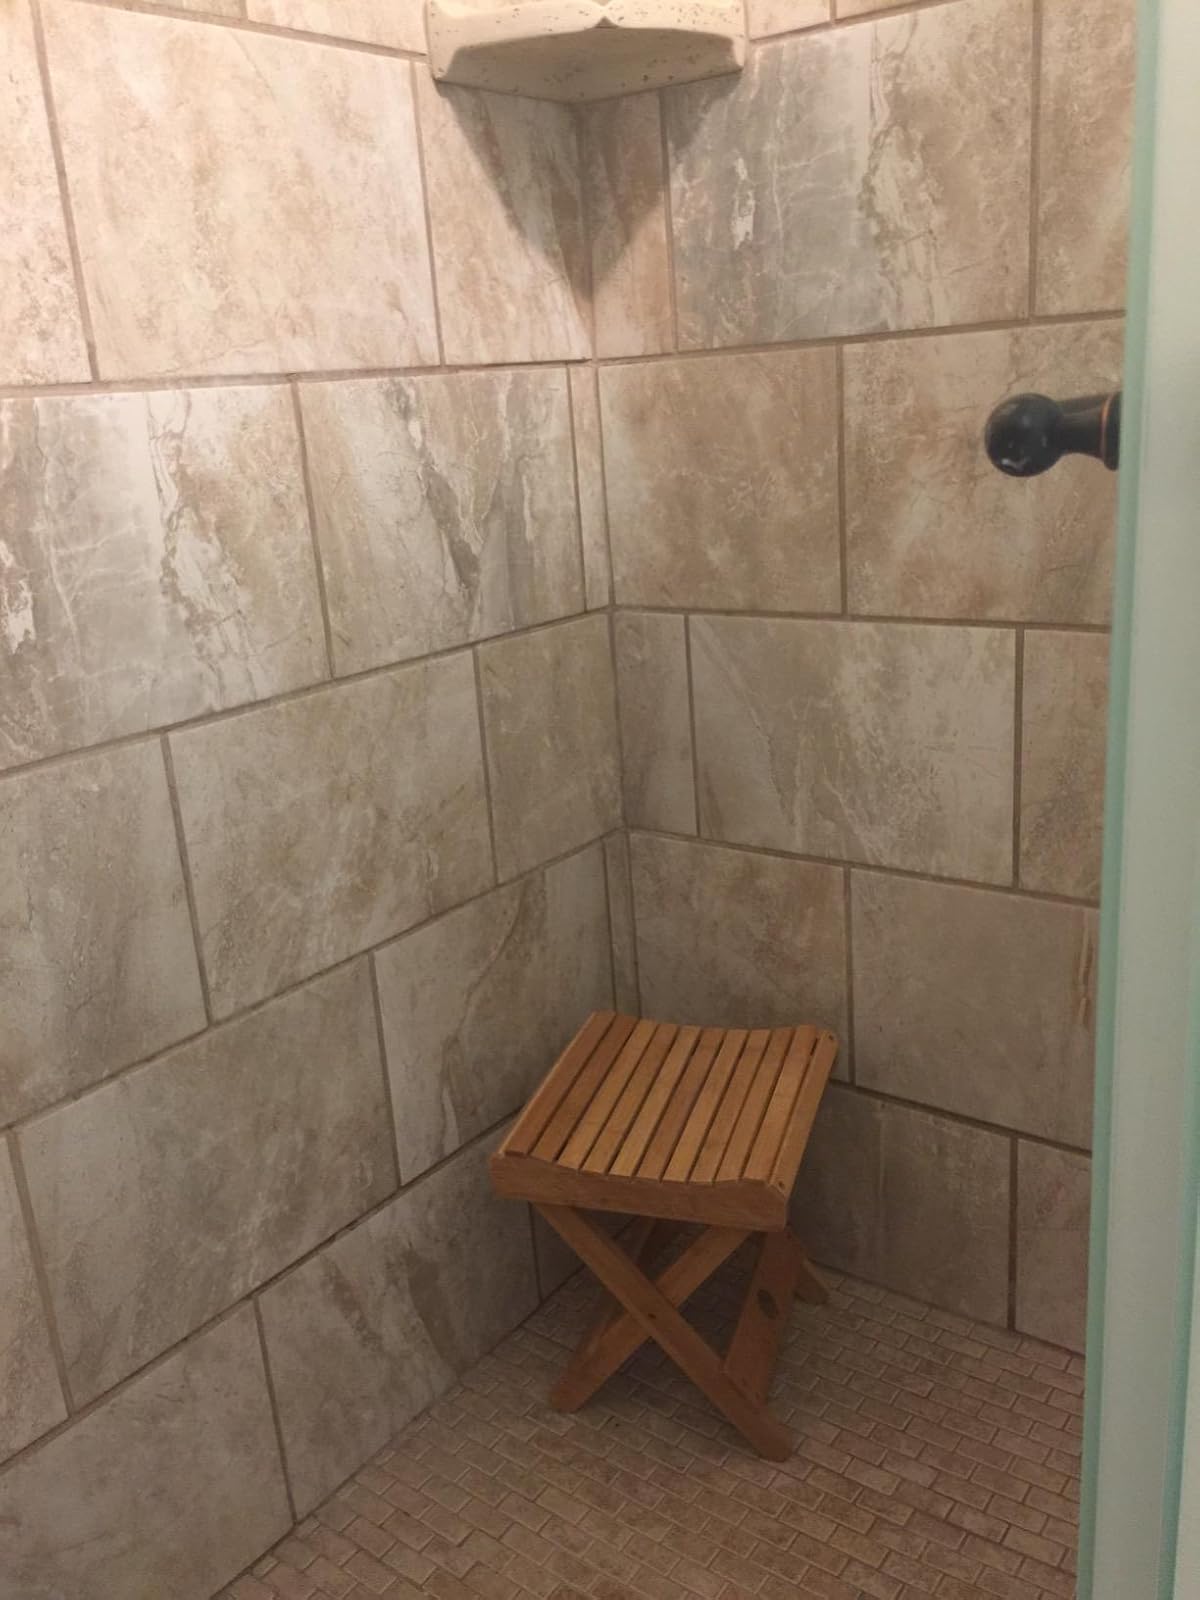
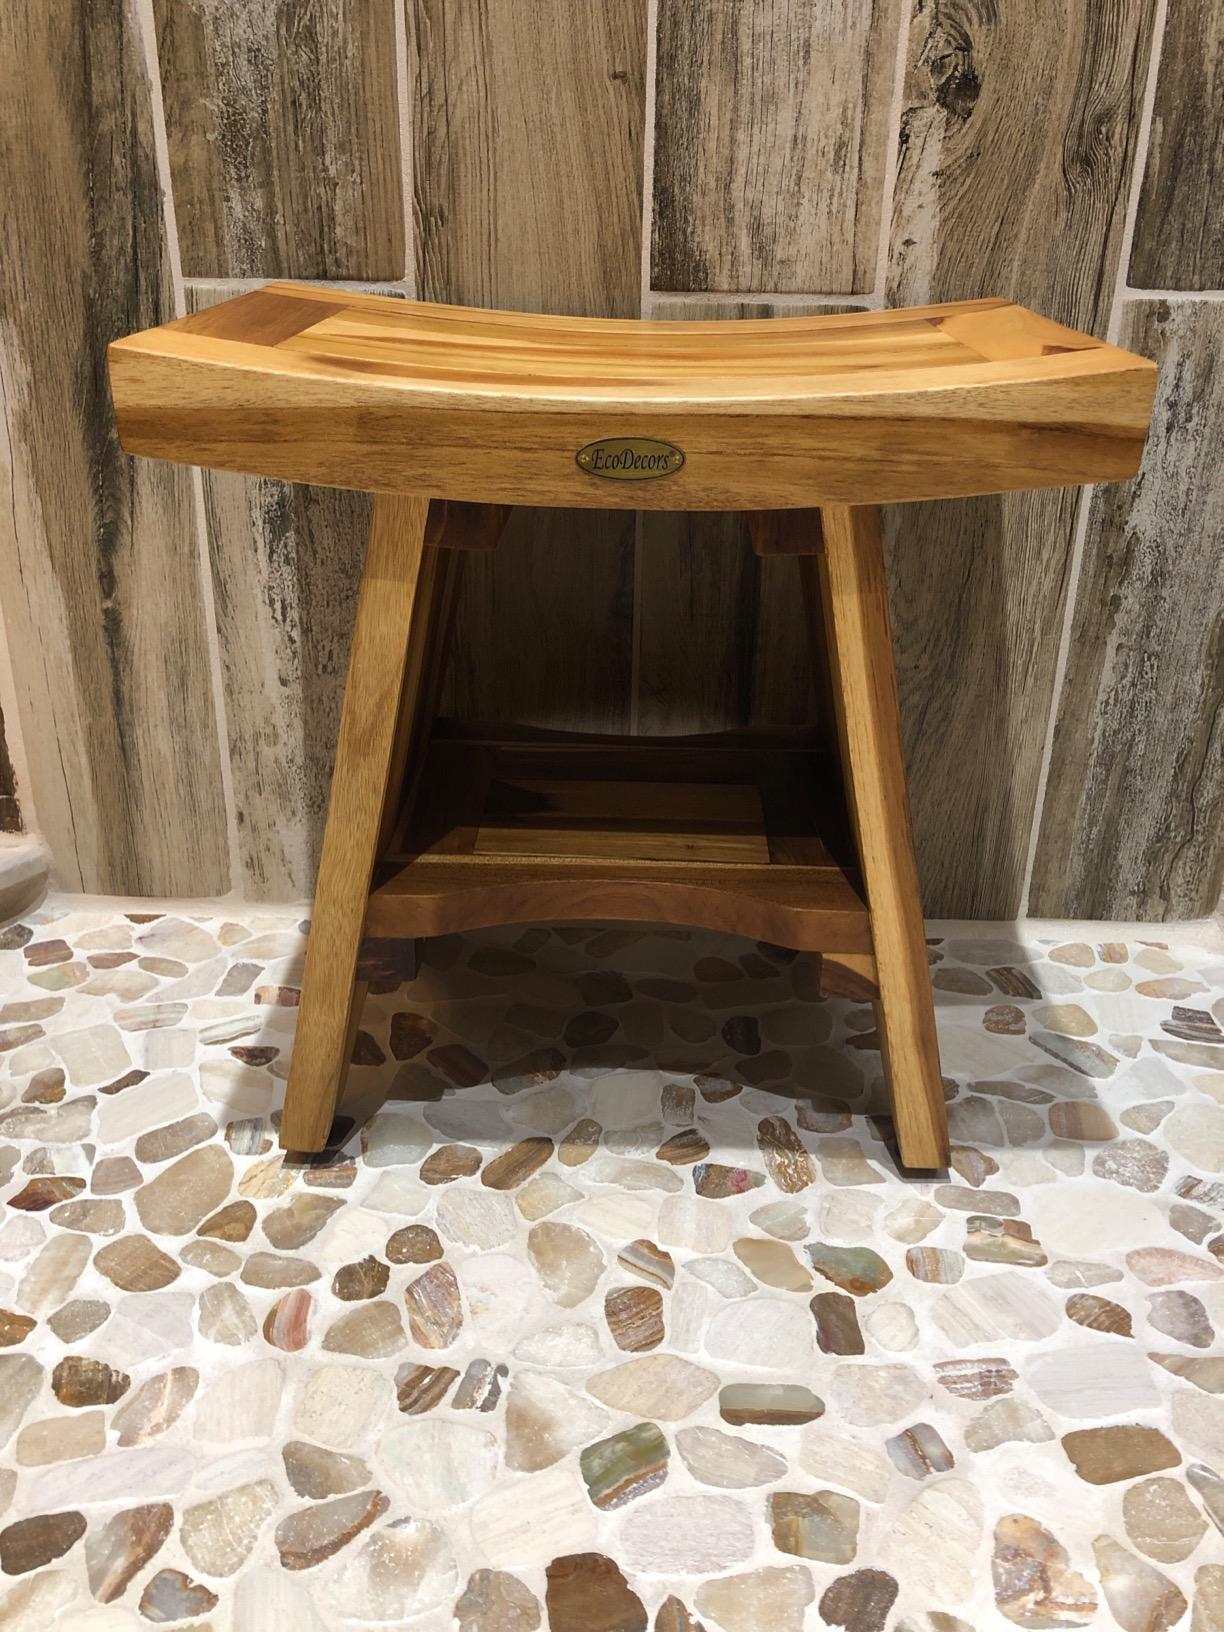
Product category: stool
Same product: no